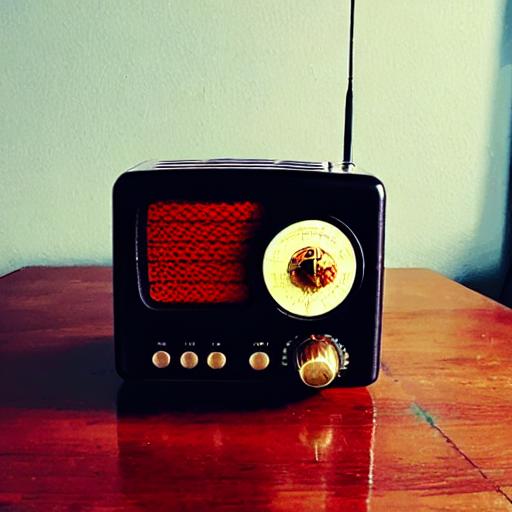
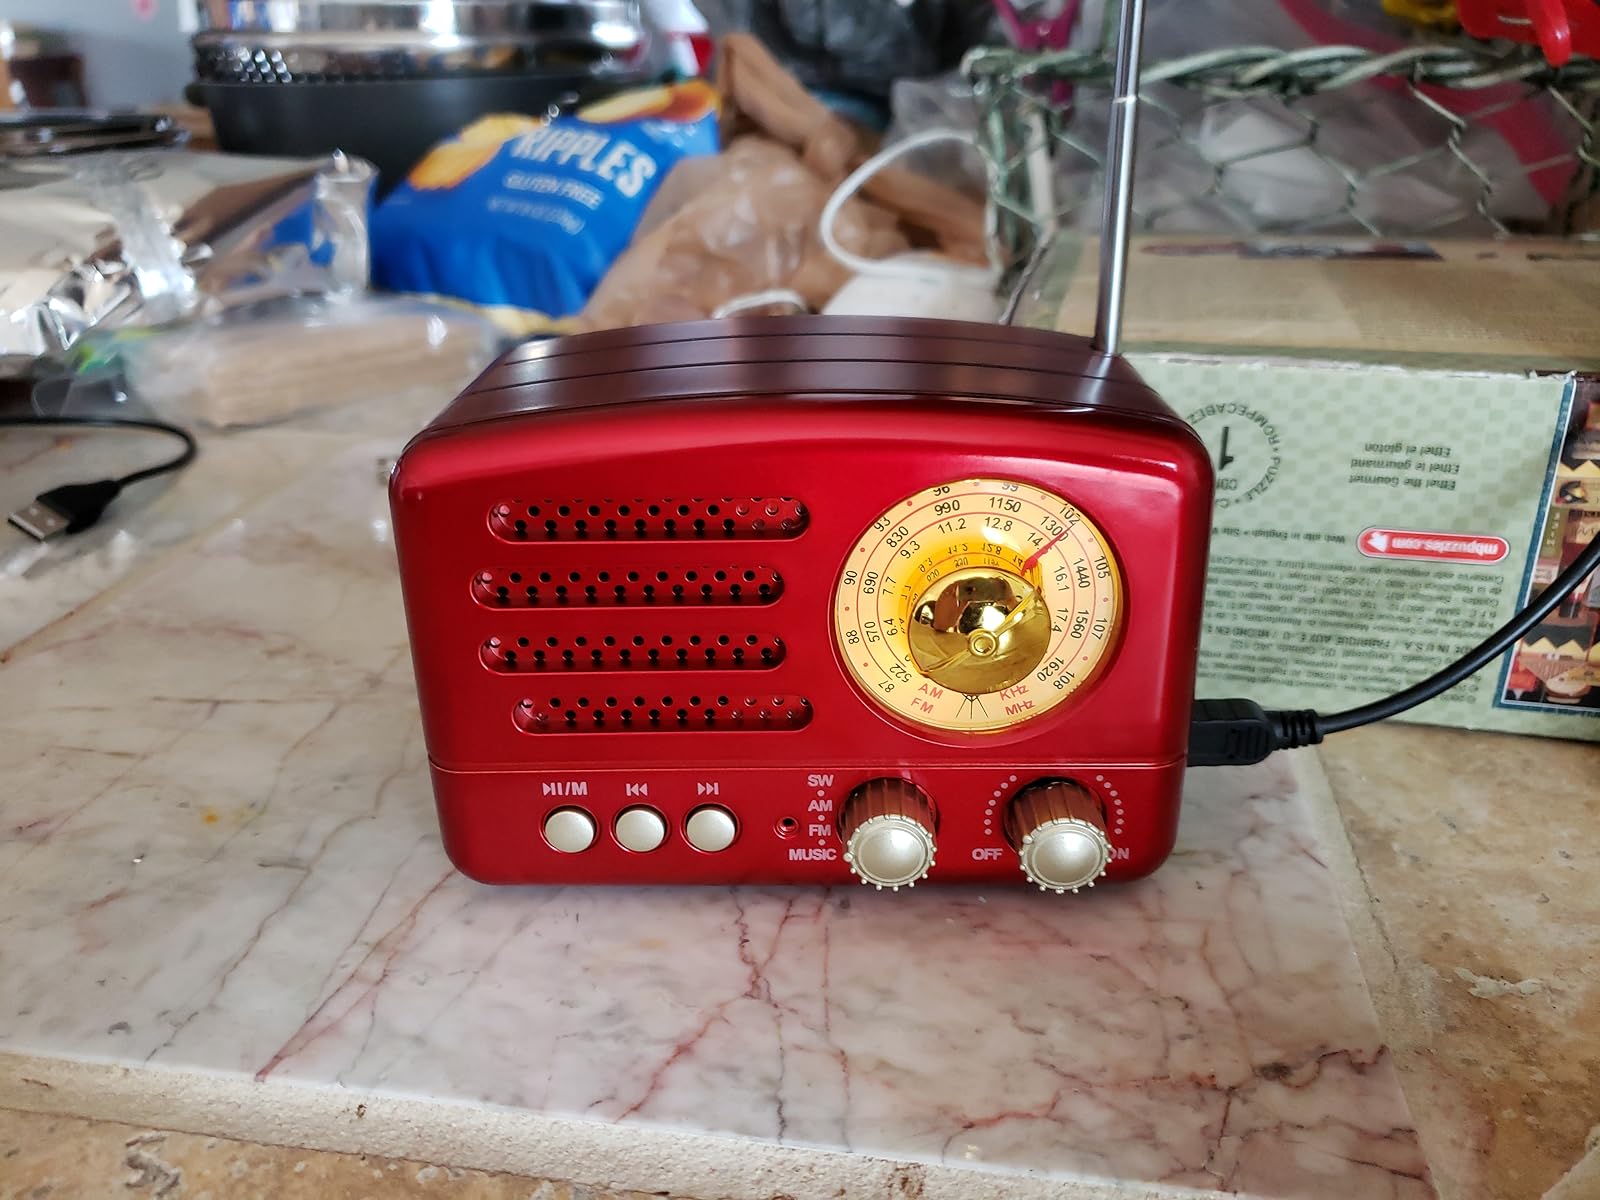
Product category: radio
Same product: no